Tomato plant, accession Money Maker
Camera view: horizontal (90 deg, fisheye); turntable rotation: 330 degrees
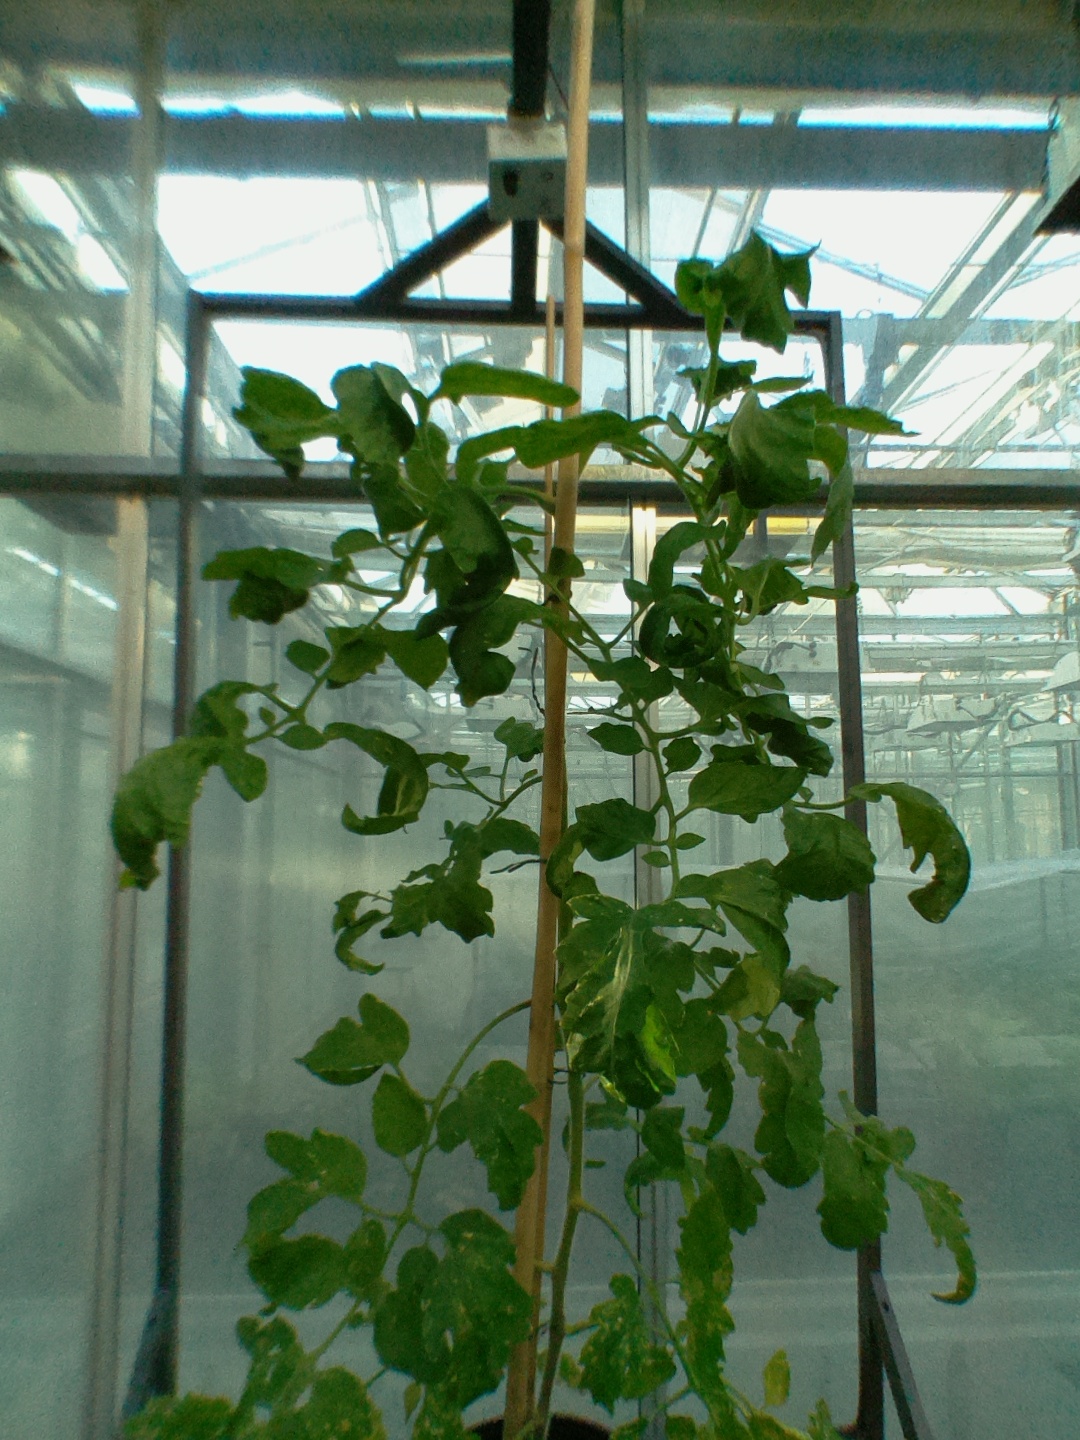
BBCH growth stage 29: 90%-100% Side shoots formed